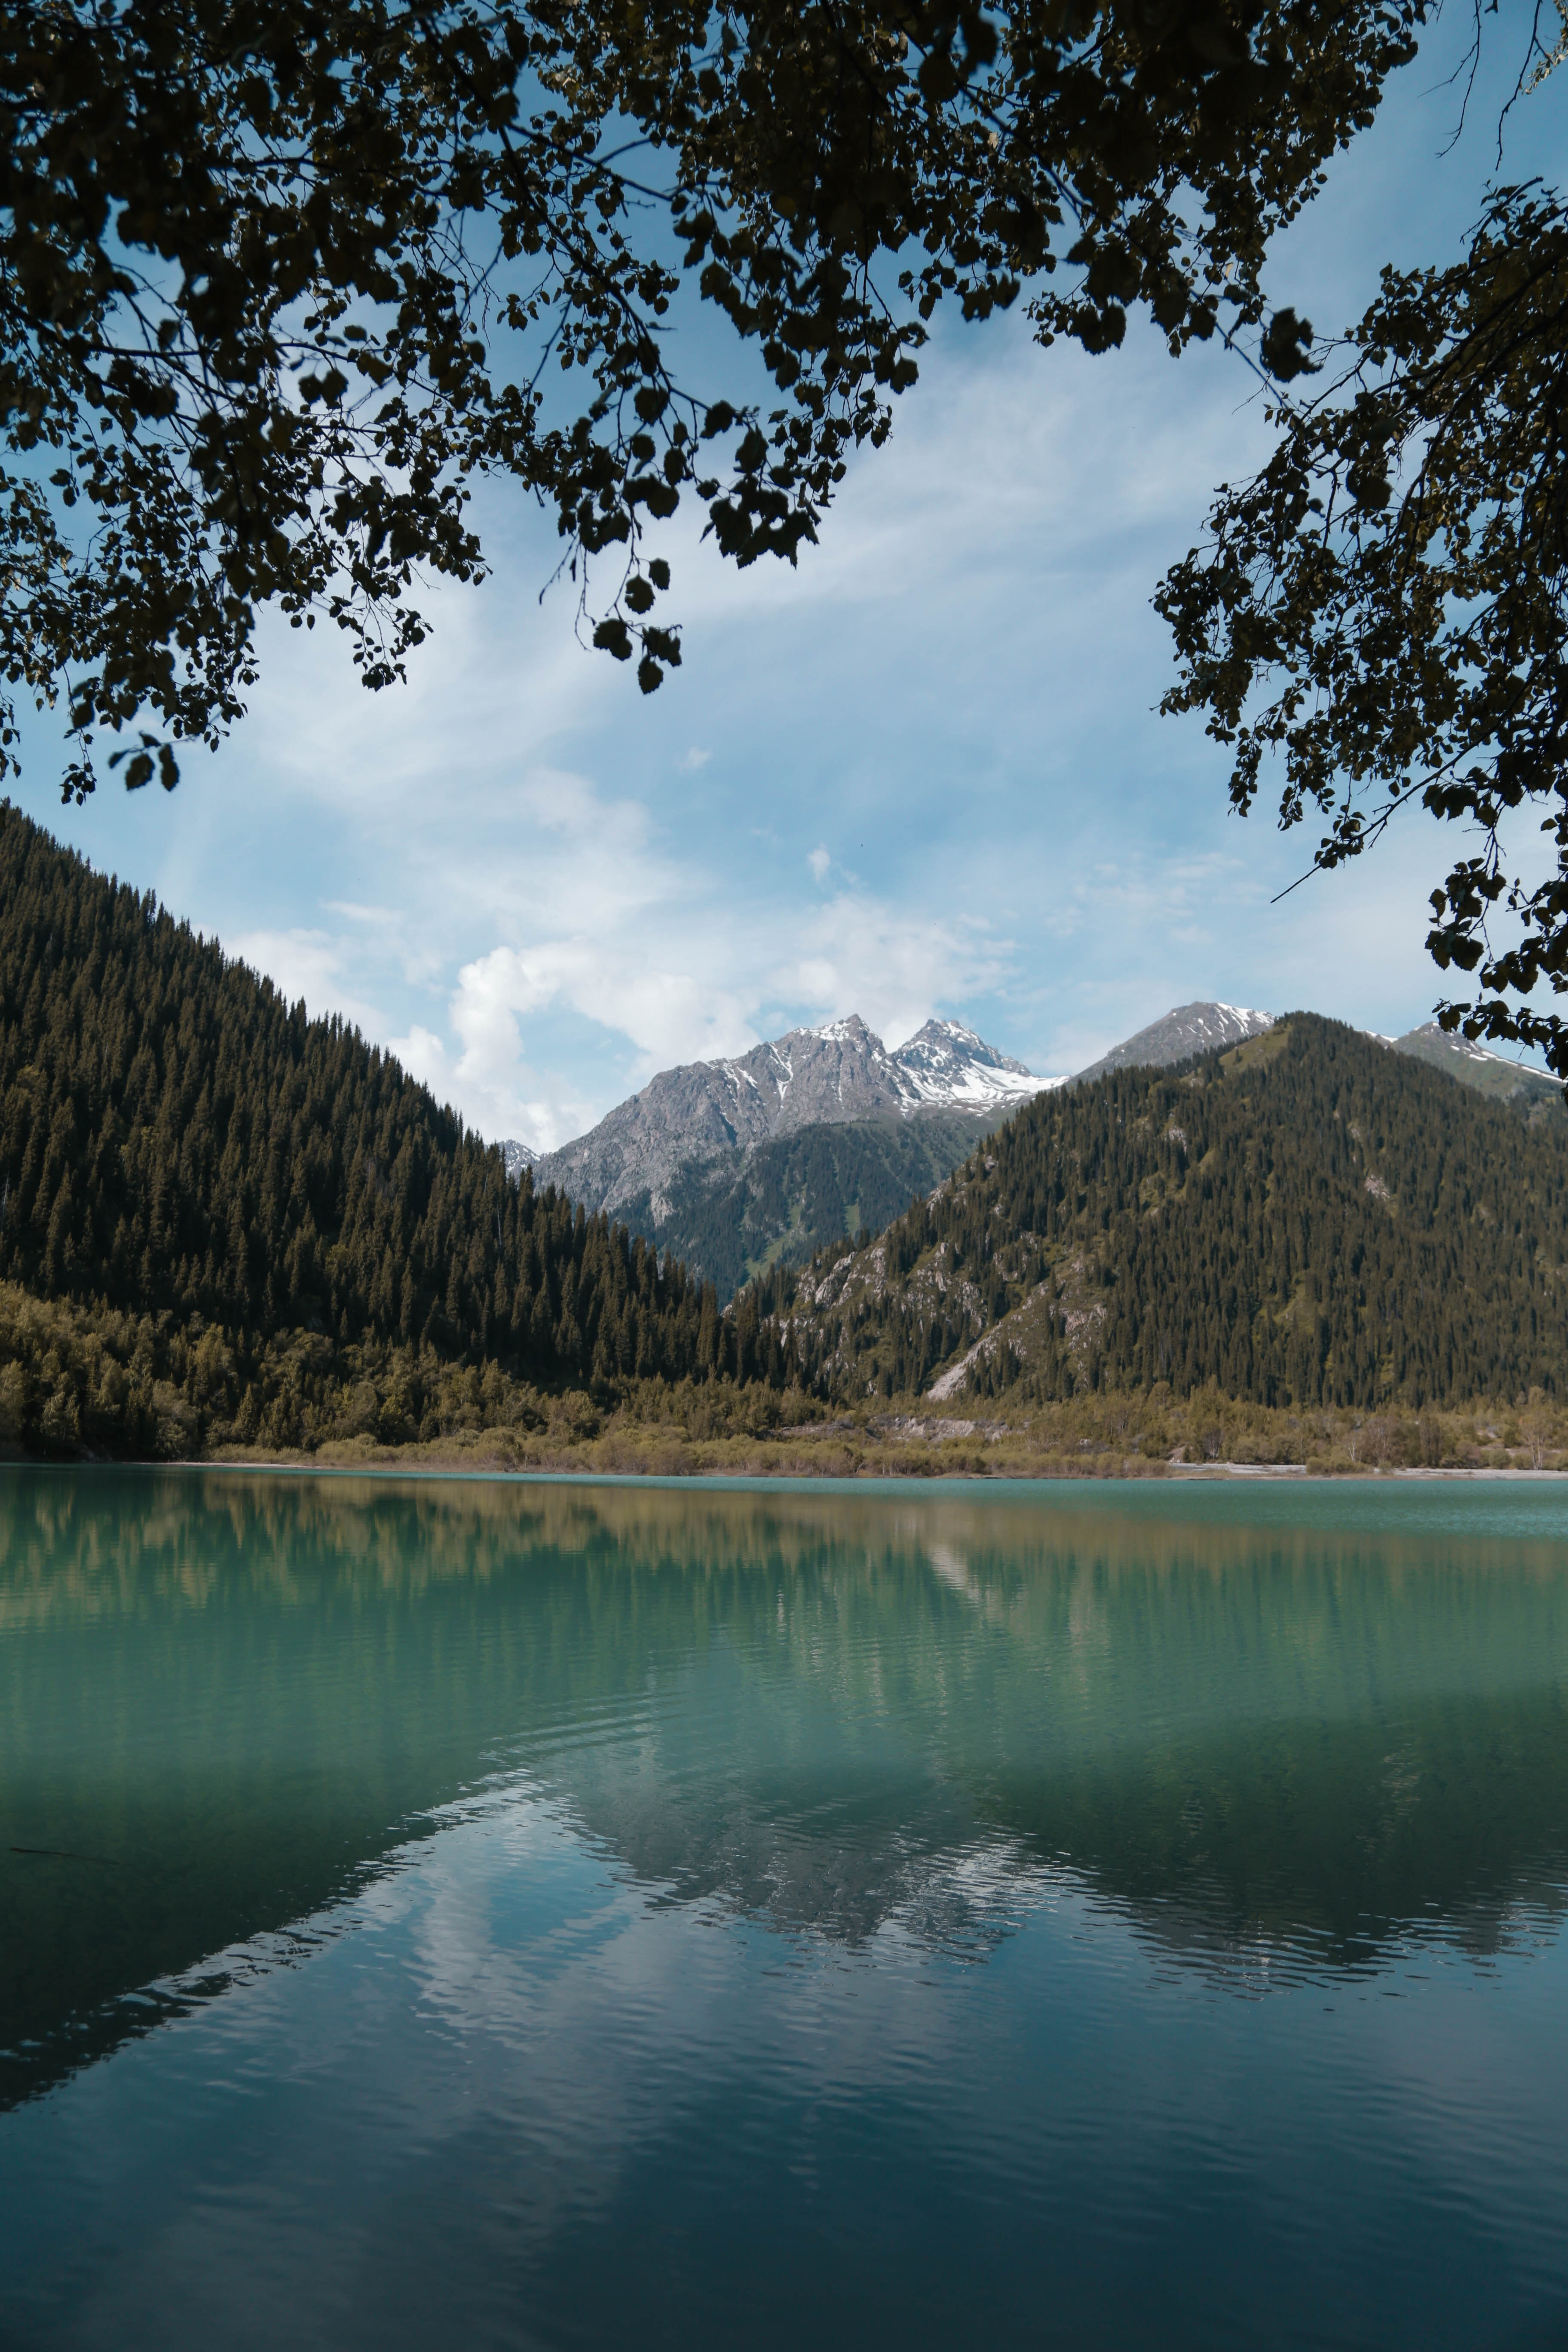
body of water, nature, reflection, lake, natural landscape, sky, water, mountain, tarn, water resources, wilderness, mountainous landforms, reservoir, lake district, mountain range, tree, highland, glacial lake, alps, bank, river, turquoise, cloud, morning, national park, sound, loch, landscape, watercourse, pond, hill, fell, inlet, lagoon, moraine, forest, hill station, valley, crater lake, fjord, vacation, mount scenery, world, tourism, pine, bay